Banny deBrum

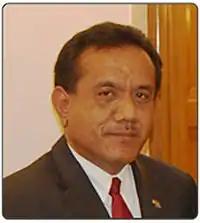
Ambassador Banny deBrum

Banny deBrum (pronounced Der-Broom; 1956 – March 16, 2011) was the ambassador of the Republic of the Marshall Islands to the United States until his death in March 2011.